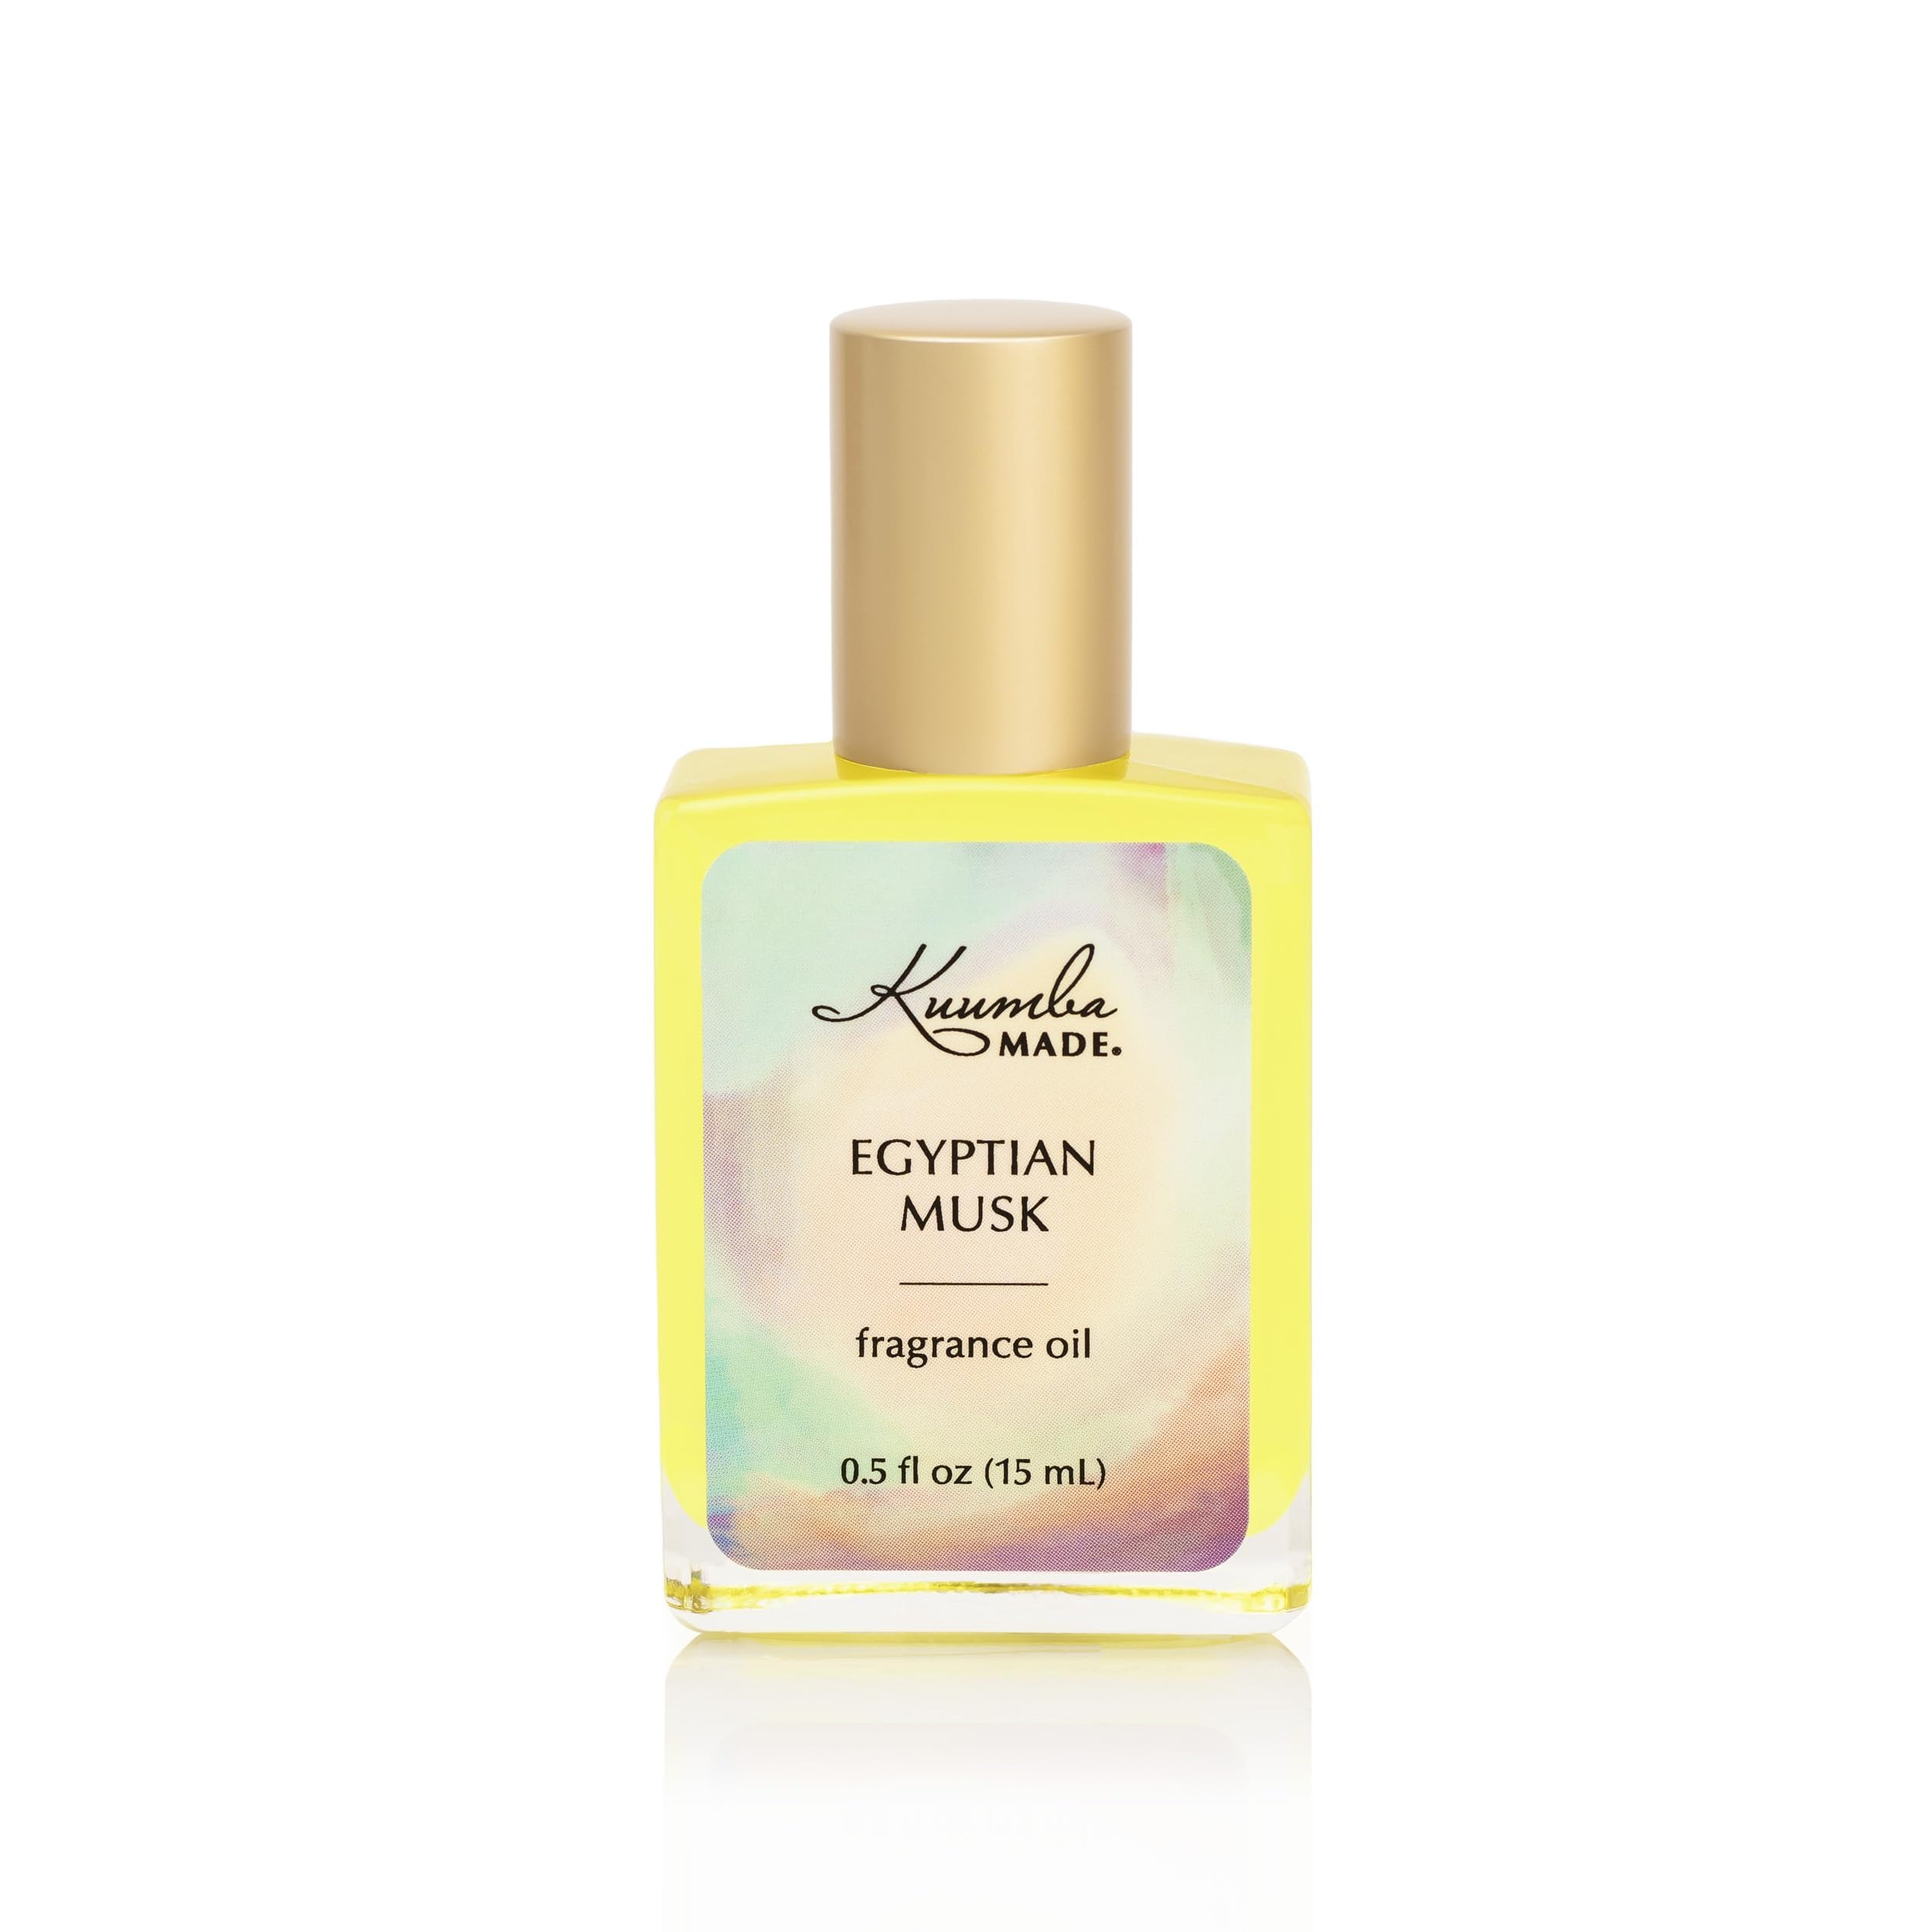
Item Name: Kuumba Made Egyptian Musk Fragrance Oil 0.5 fl oz (15ml) | Alcohol Free
Bullet Point 1: Light and sensual, this universally appealing scent soothes the soul with notes of fresh water and sanctifying sandalwood.
Bullet Point 2: Clean, rich, pure scent
Bullet Point 3: Alcohol-free
Bullet Point 4: Long lasting
Bullet Point 5: Oil based
Bullet Point 6: Concentrated
Bullet Point 7: A few drops go a long way
Value: 0.5
Unit: Fl Oz

Price: 42.37